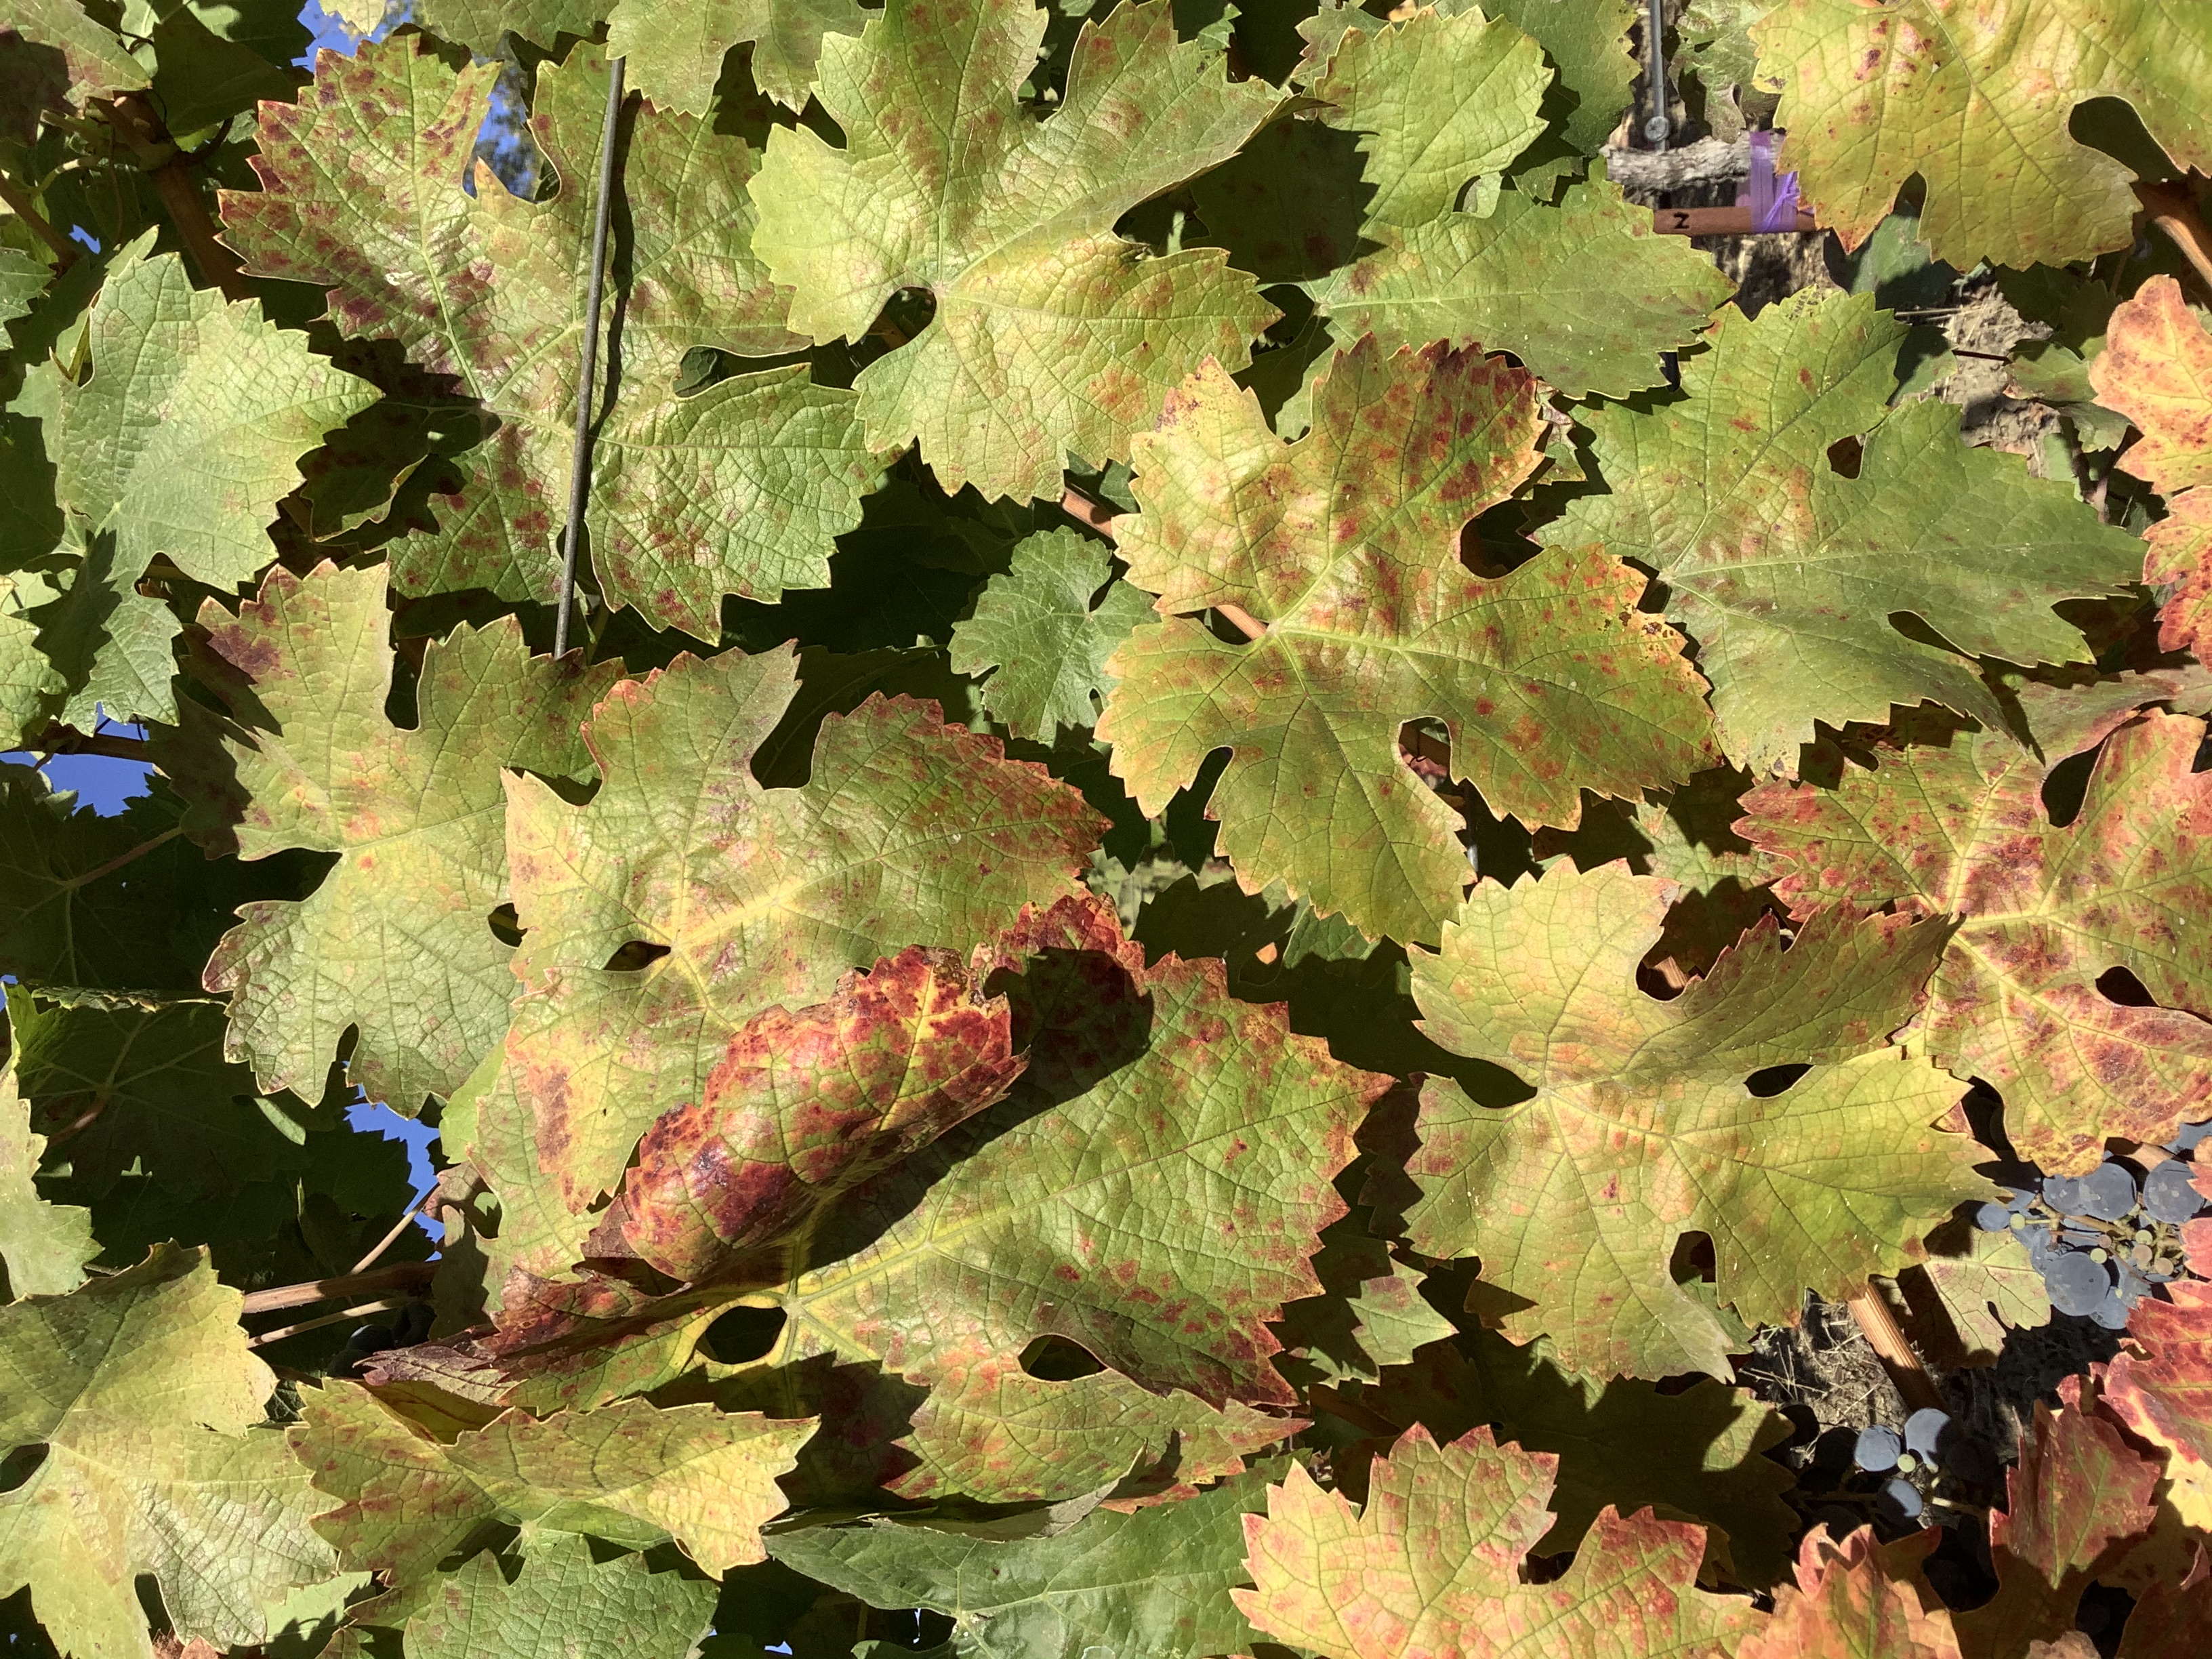
Label: Red Blotch